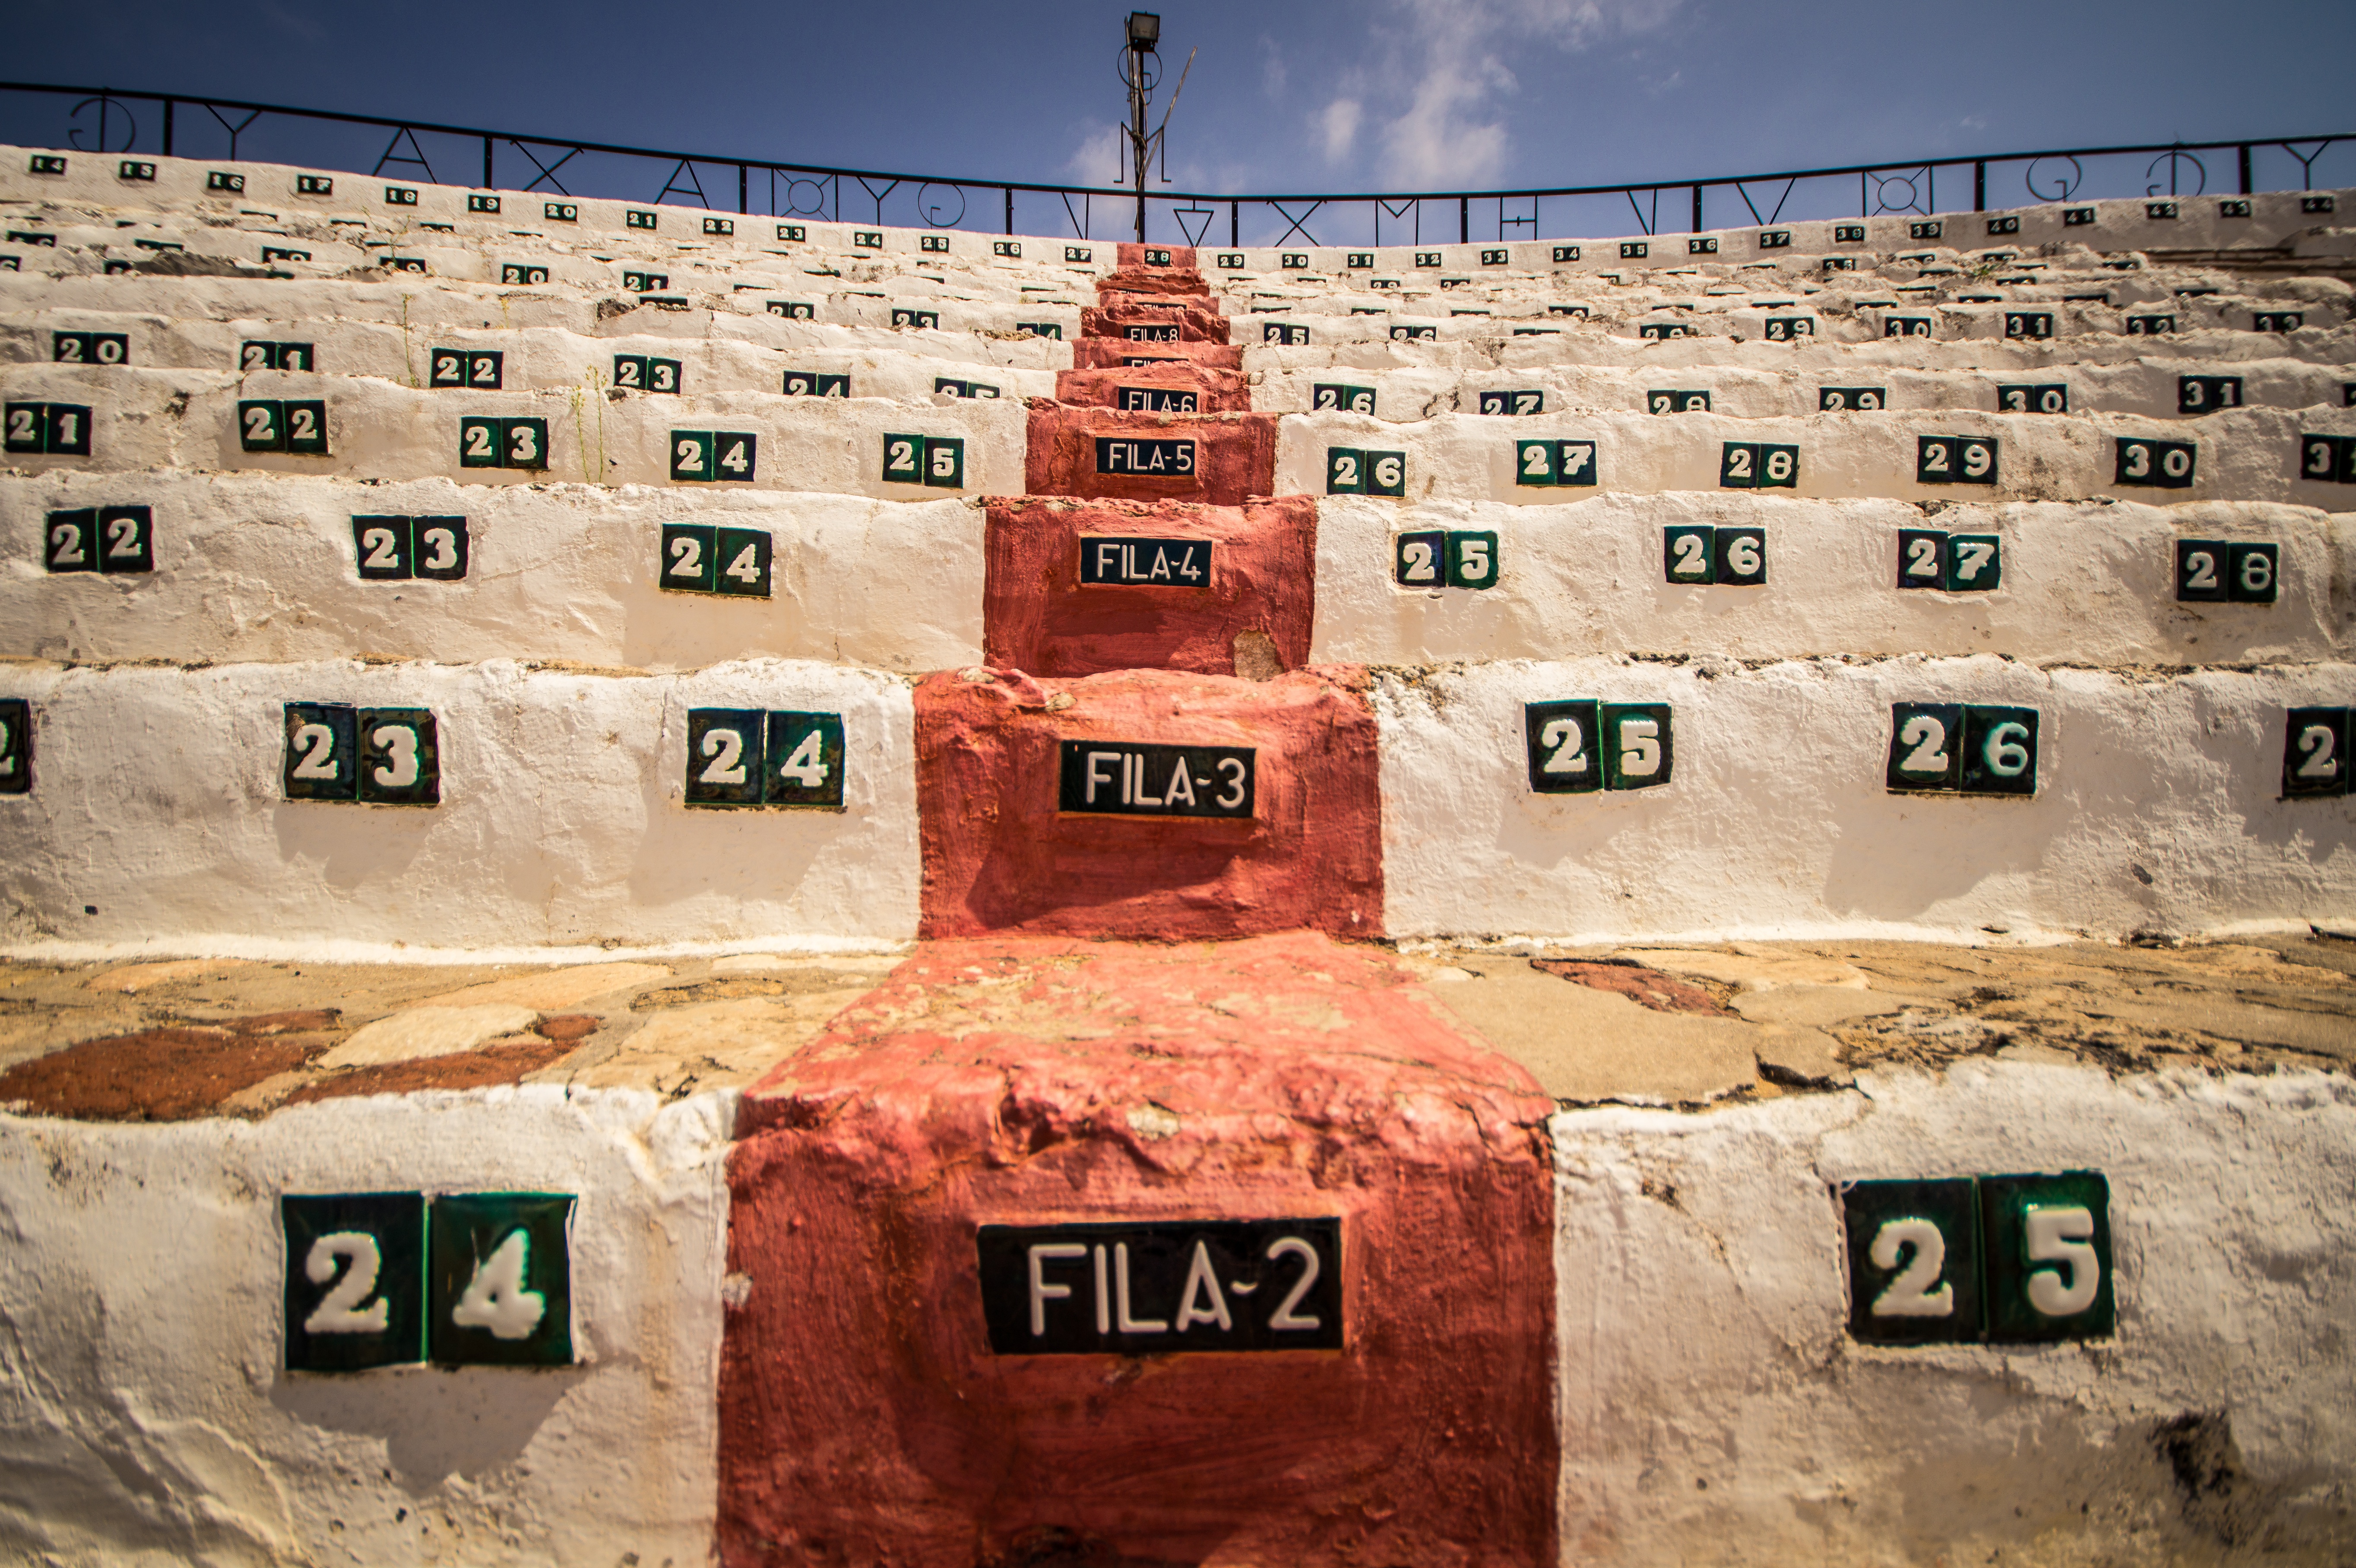
wall, brick, urban area, ancient history